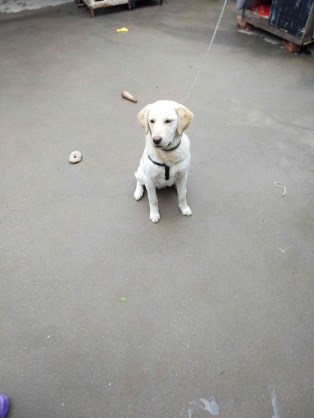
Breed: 3580-n000122-Labrador_retriever